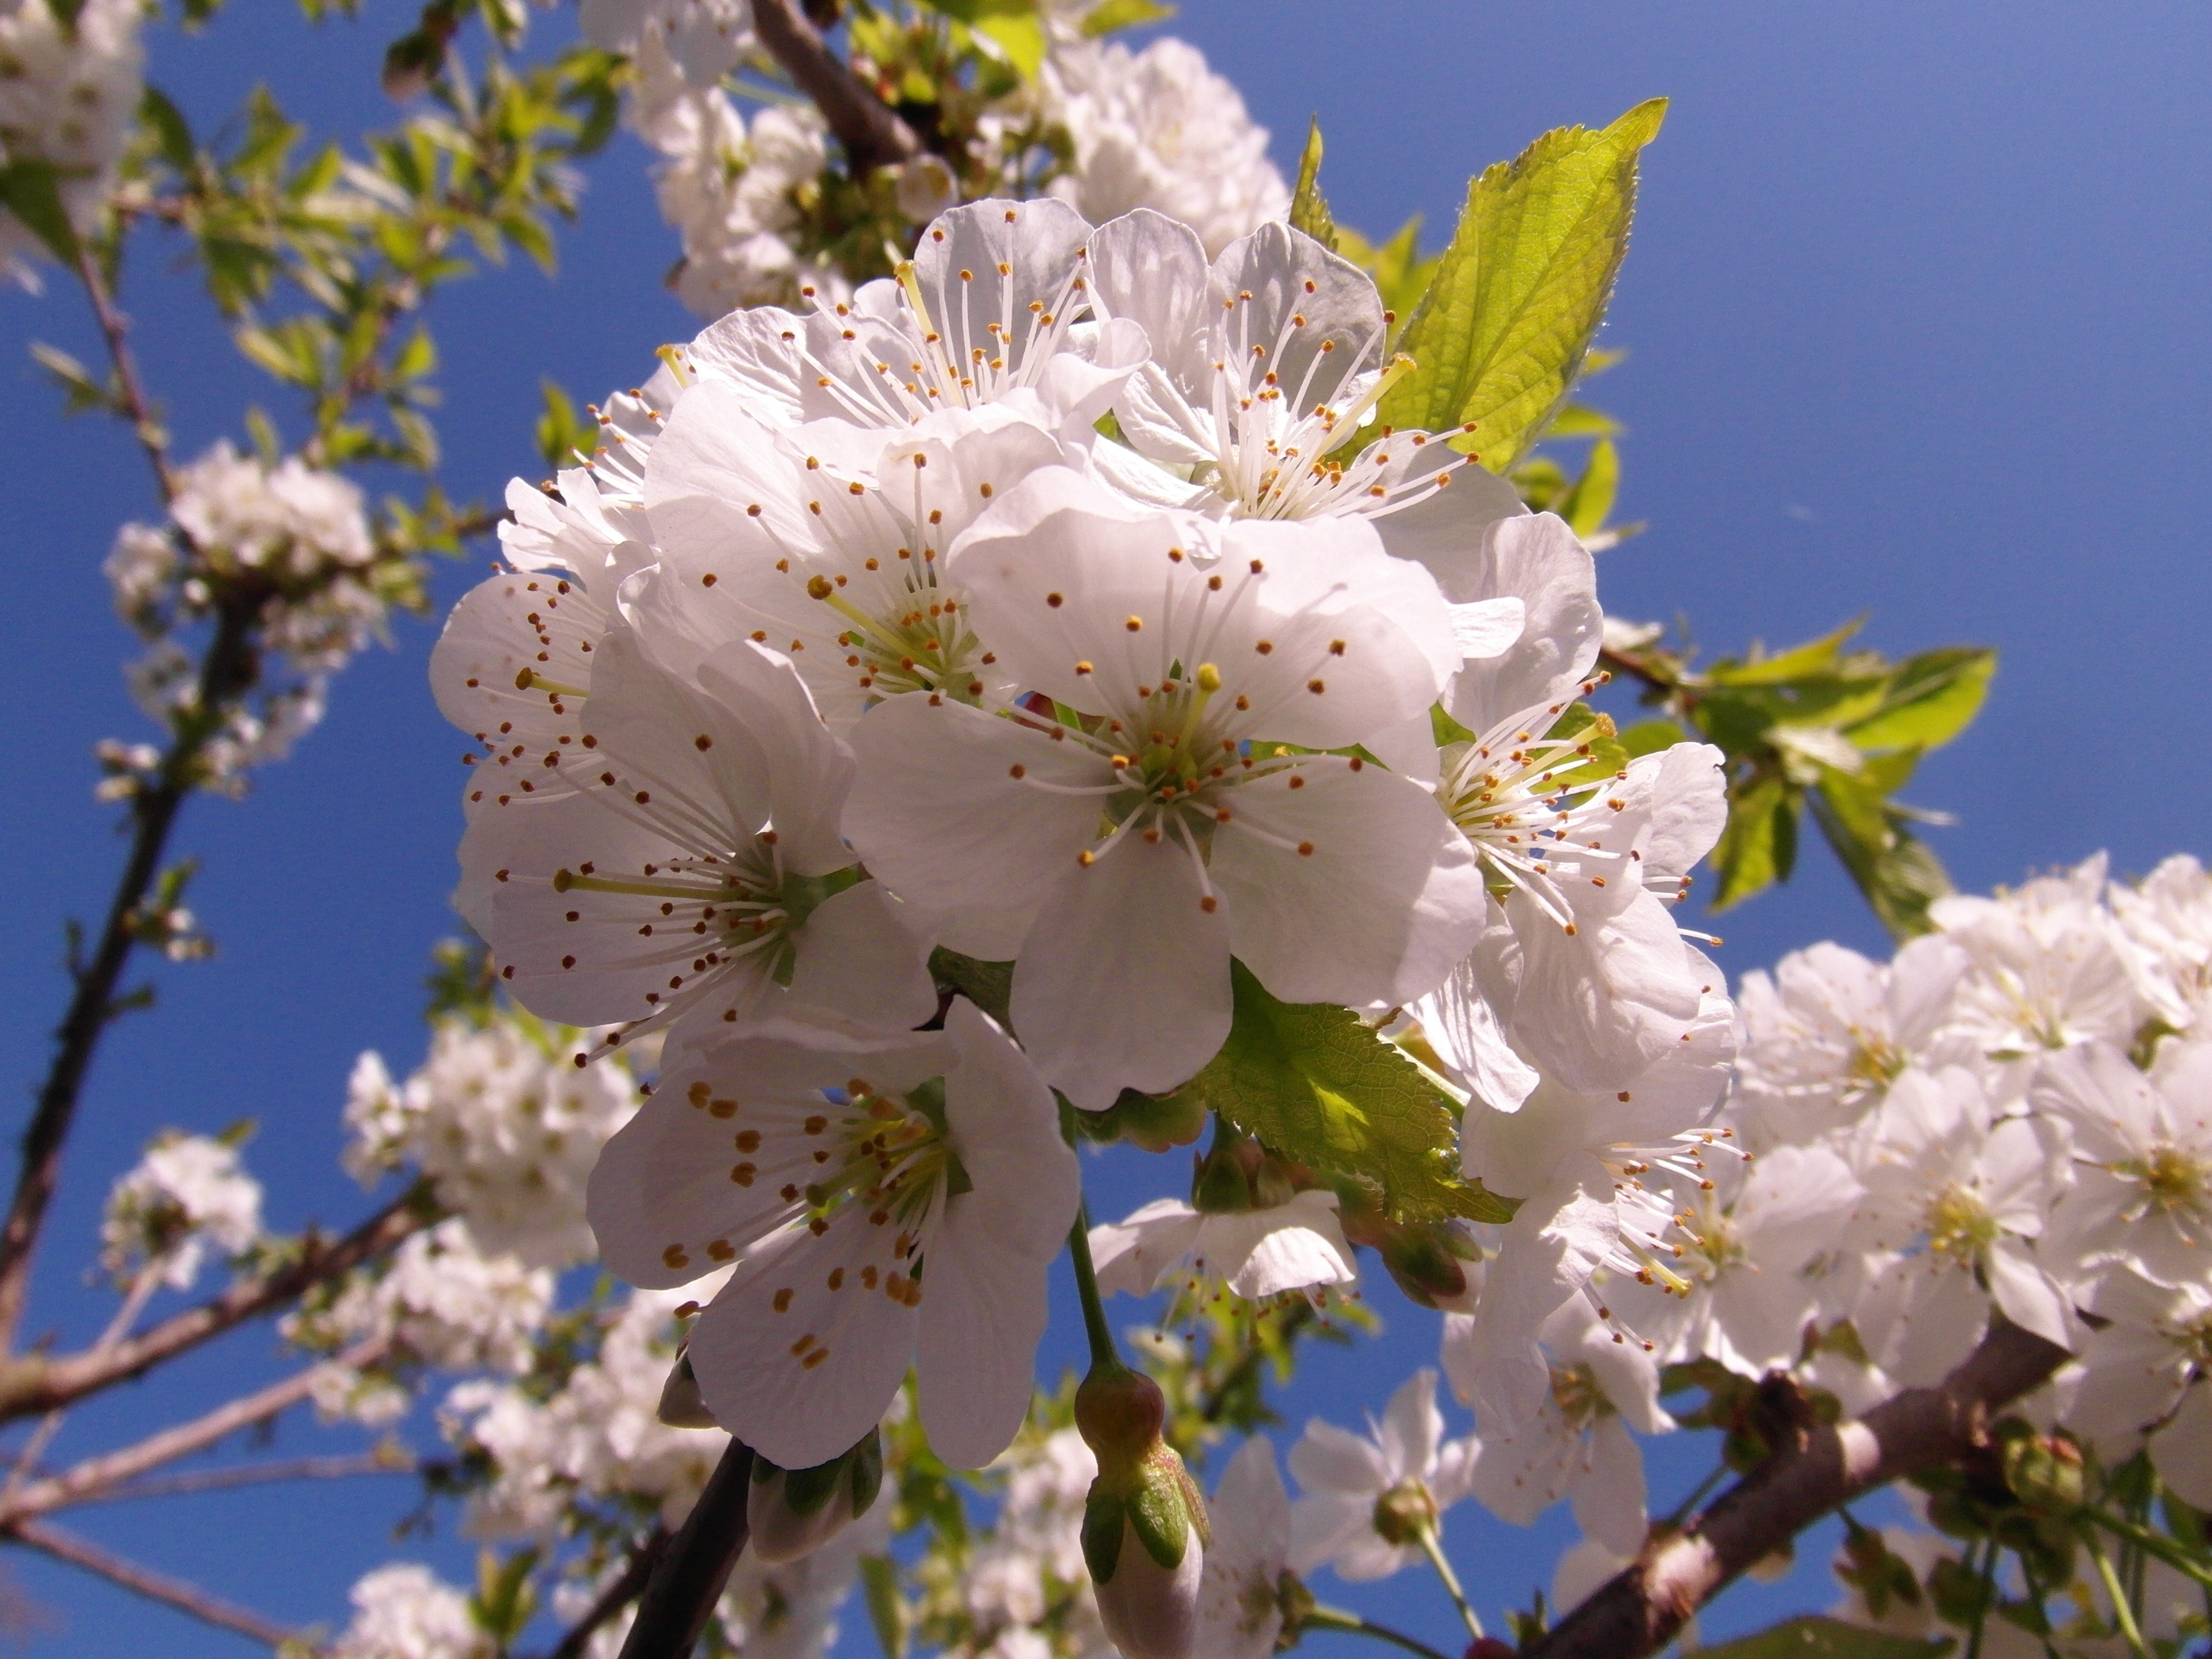
branch, blossom, plant, white, fruit, flower, food, spring, produce, flora, cherry blossom, flowers, sunny, shrub, april, tender, flowering plant, rose family, land plant